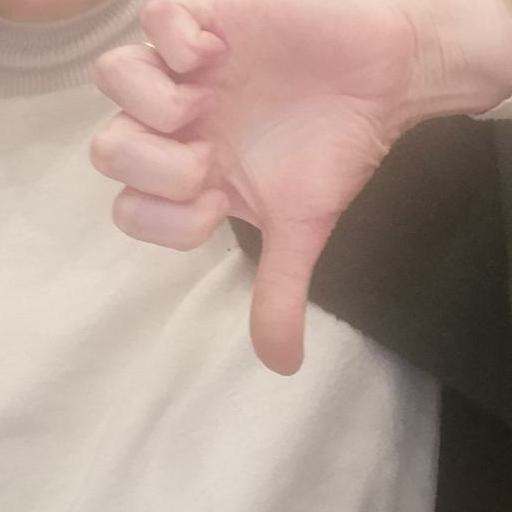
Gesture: dislike